Sněžka

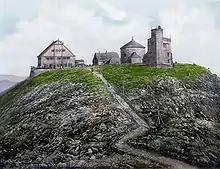
Sněžka in 1900

Sněžka was one of the first European mountains visited by many tourists. This was mainly due to the relatively minor technical difficulties of the ascent and the fact that since the sixteenth century, many resort visitors flocked to the nearby Bad Warmbrunn (today: Cieplice Śląskie-Zdrój) and the highly visible Sněžka, visually dominant over all Giant Mountains was for them an important attraction.